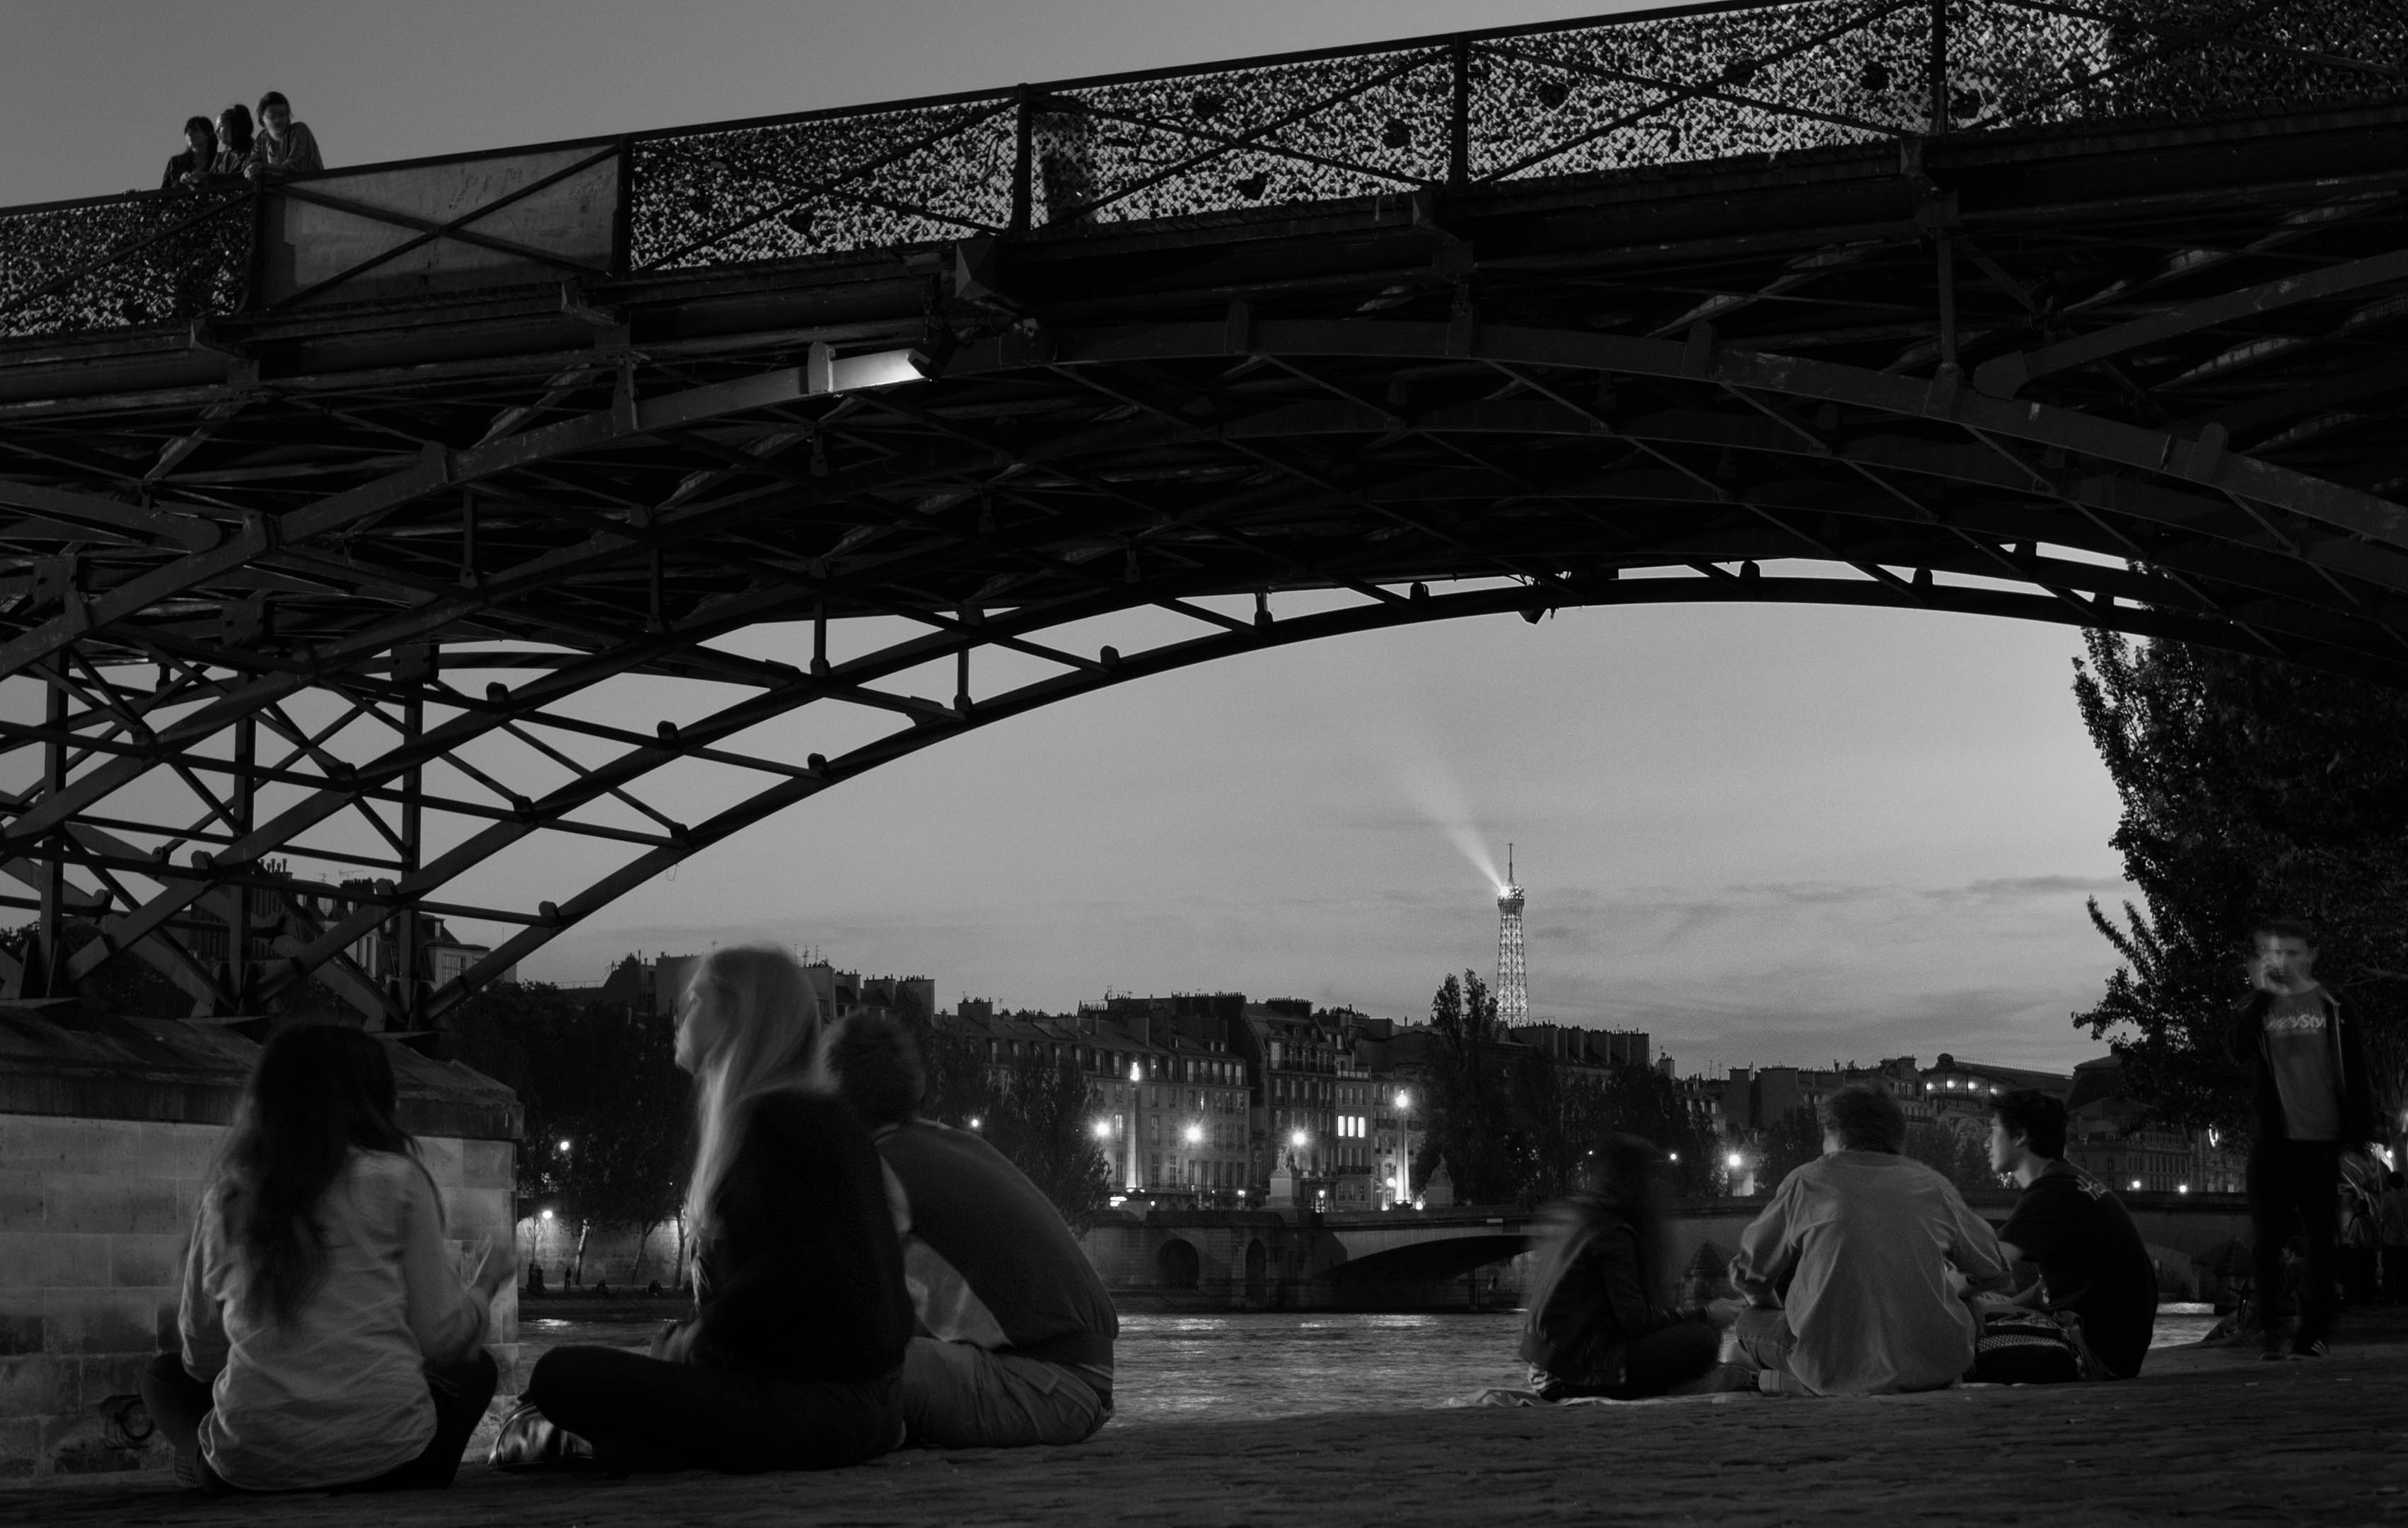
light, black and white, white, bridge, night, photography, paris, river, arch, tower, darkness, black, monochrome, places, bank, 2013, seine, eiffel, arts, photograph, image, lumix, panasonic, dmc, lx7, panasoniclumixdmclx7, pont, des, right, monochrome photography